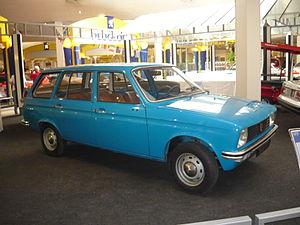
Prototype de Peugeot 104 break, jamais produite en série
La 104 est une petite voiture française construite par Peugeot à Mulhouse.